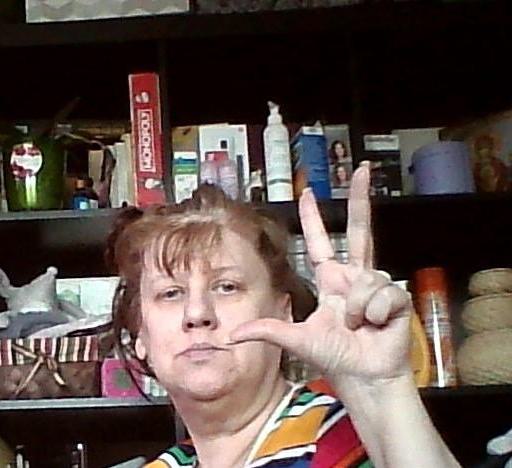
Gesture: three2